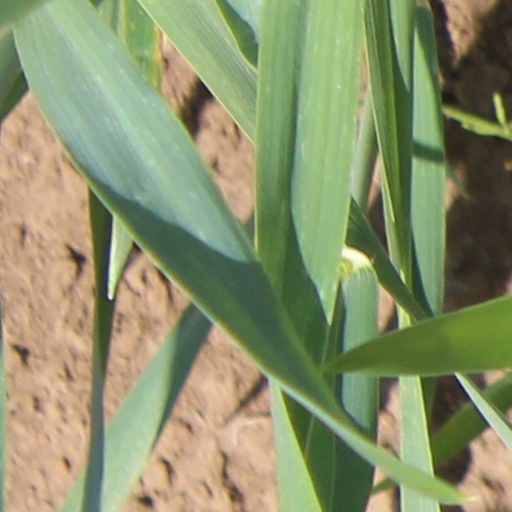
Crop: wheat